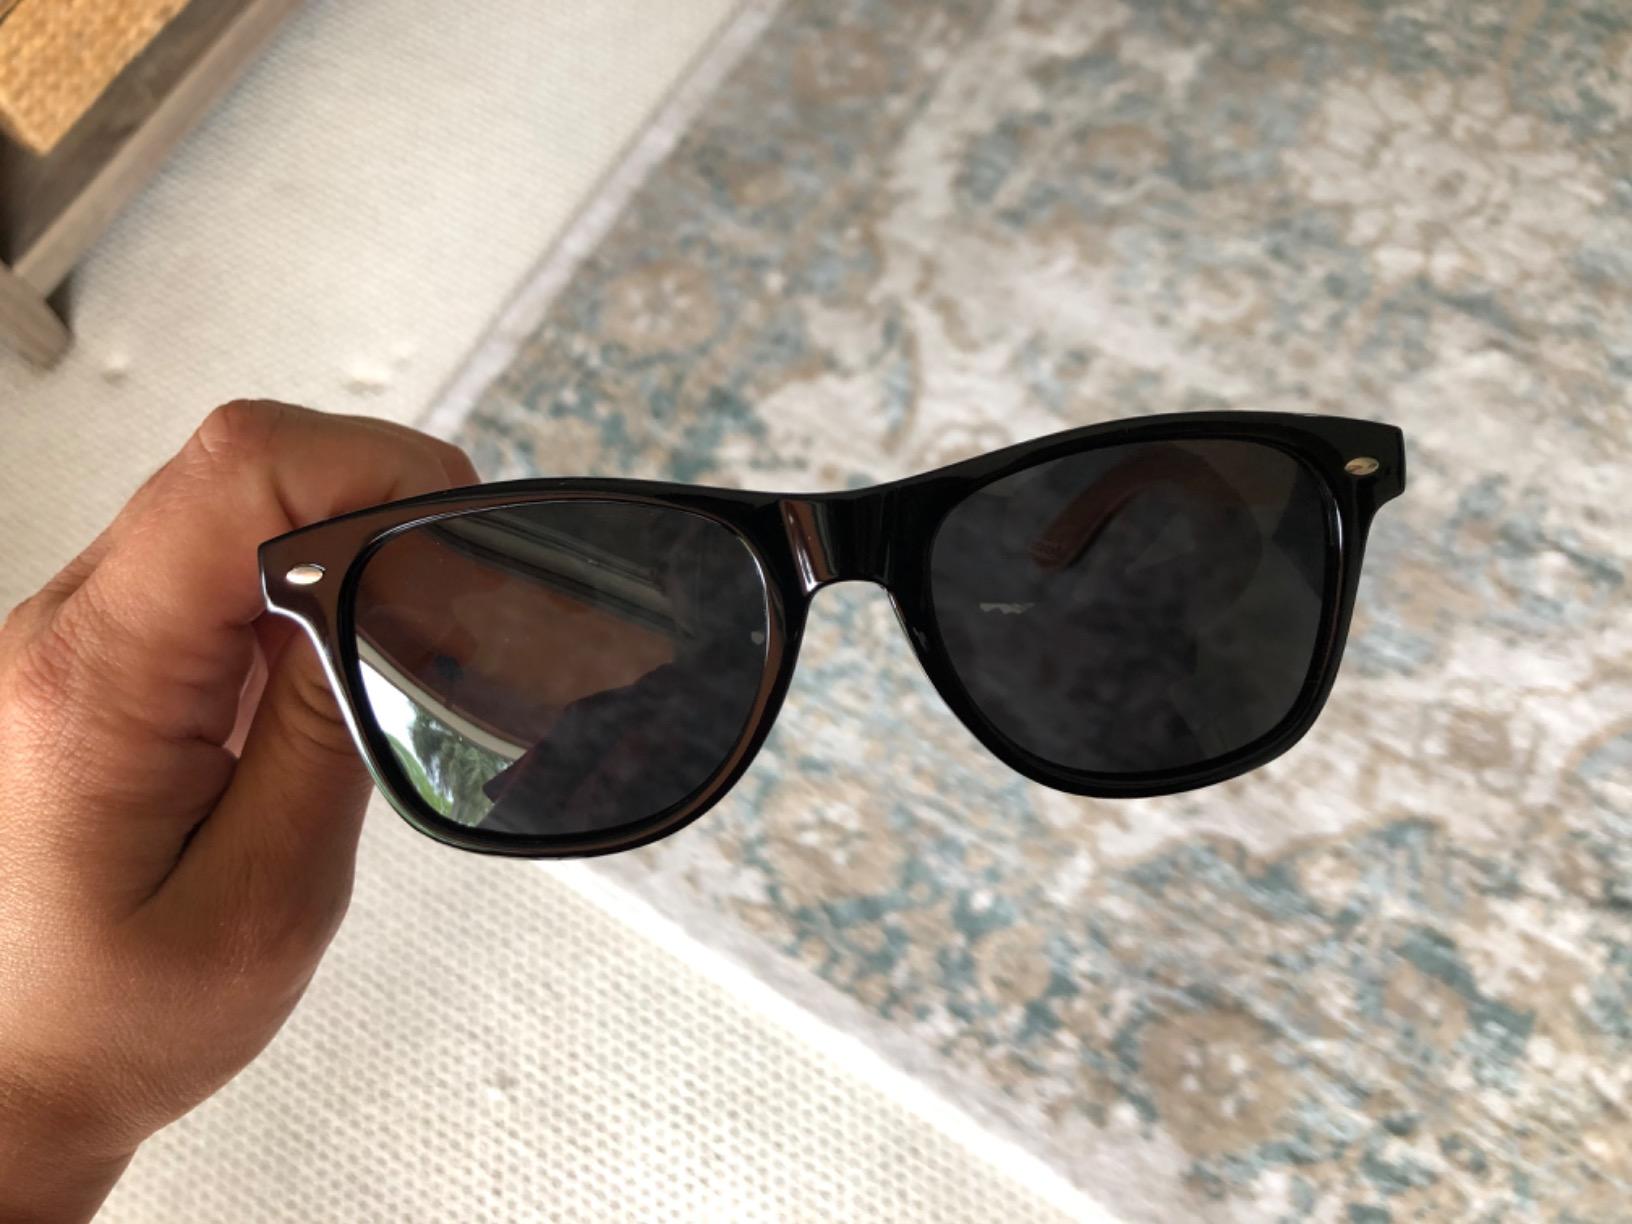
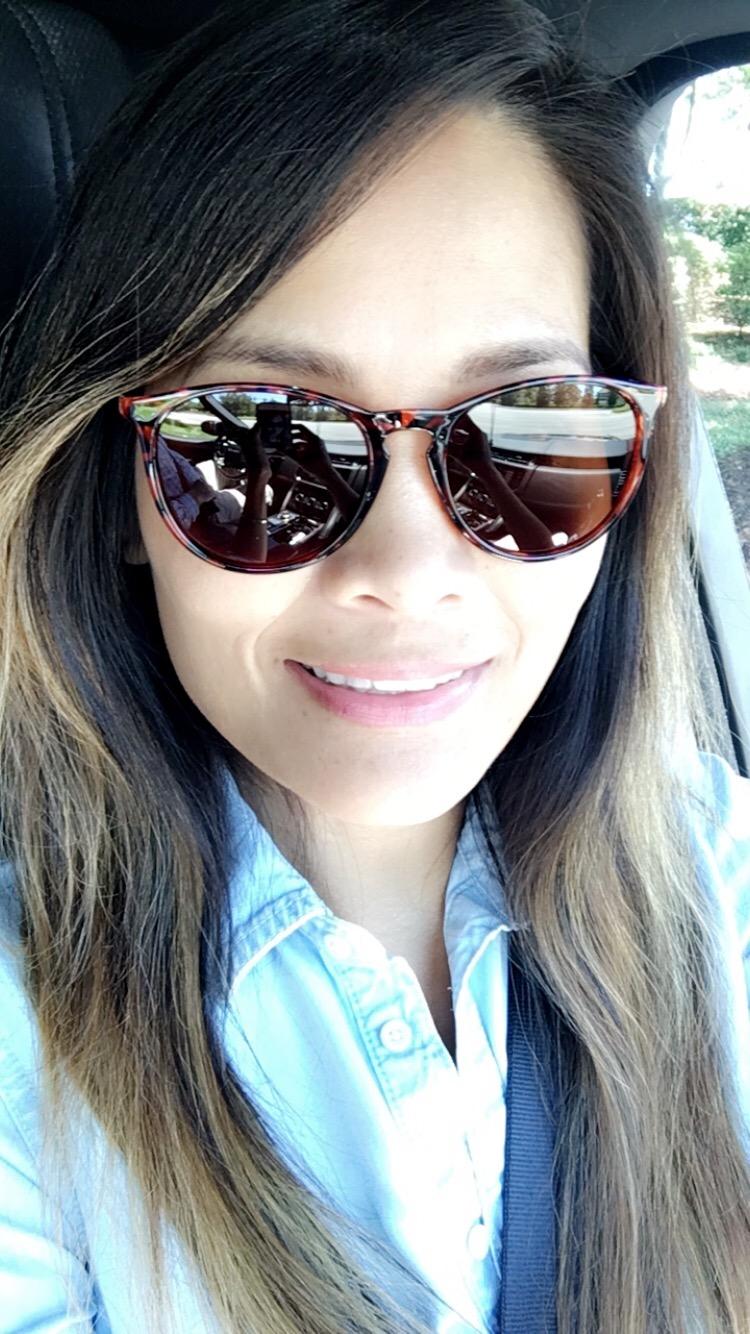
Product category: accessories_sunglasses
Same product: no